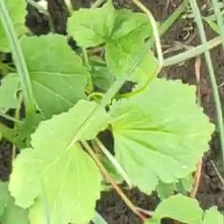
Weed species: Little_Mallow(Malva parviflora)